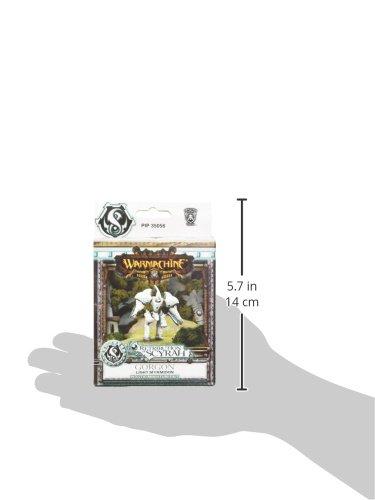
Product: Privateer Press Warmachine - Retribution of Scyrah - Gorgon Light Warjack Model Kit
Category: Toys & Games | Hobbies | Models & Model Kits | Model Kits | Figure Kits
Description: The Gorgon light myrmidon comes in a box PIP 35056; A player may field any number of Gorgons in a Retribution of Scyrah army.
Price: $11.75